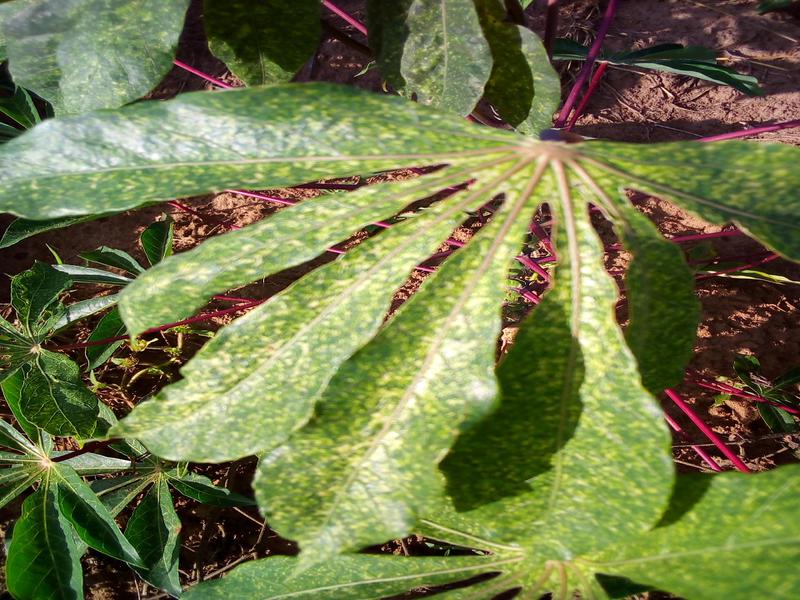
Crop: cassava
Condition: green_mottle